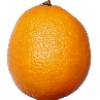
Label: Lemon Meyer 1